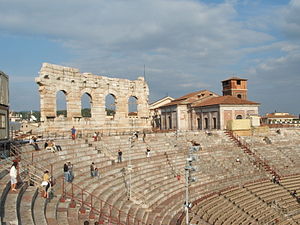
Arena di Verona / Brug af amfiteatret til opera
Siddepladserne på Arena di Verona
Arena di Verona er et velbevaret antikt romersk amfiteater i Verona, der er internationalt berømt for sine operaforestillinger.